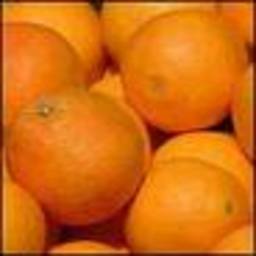
Label: Orange